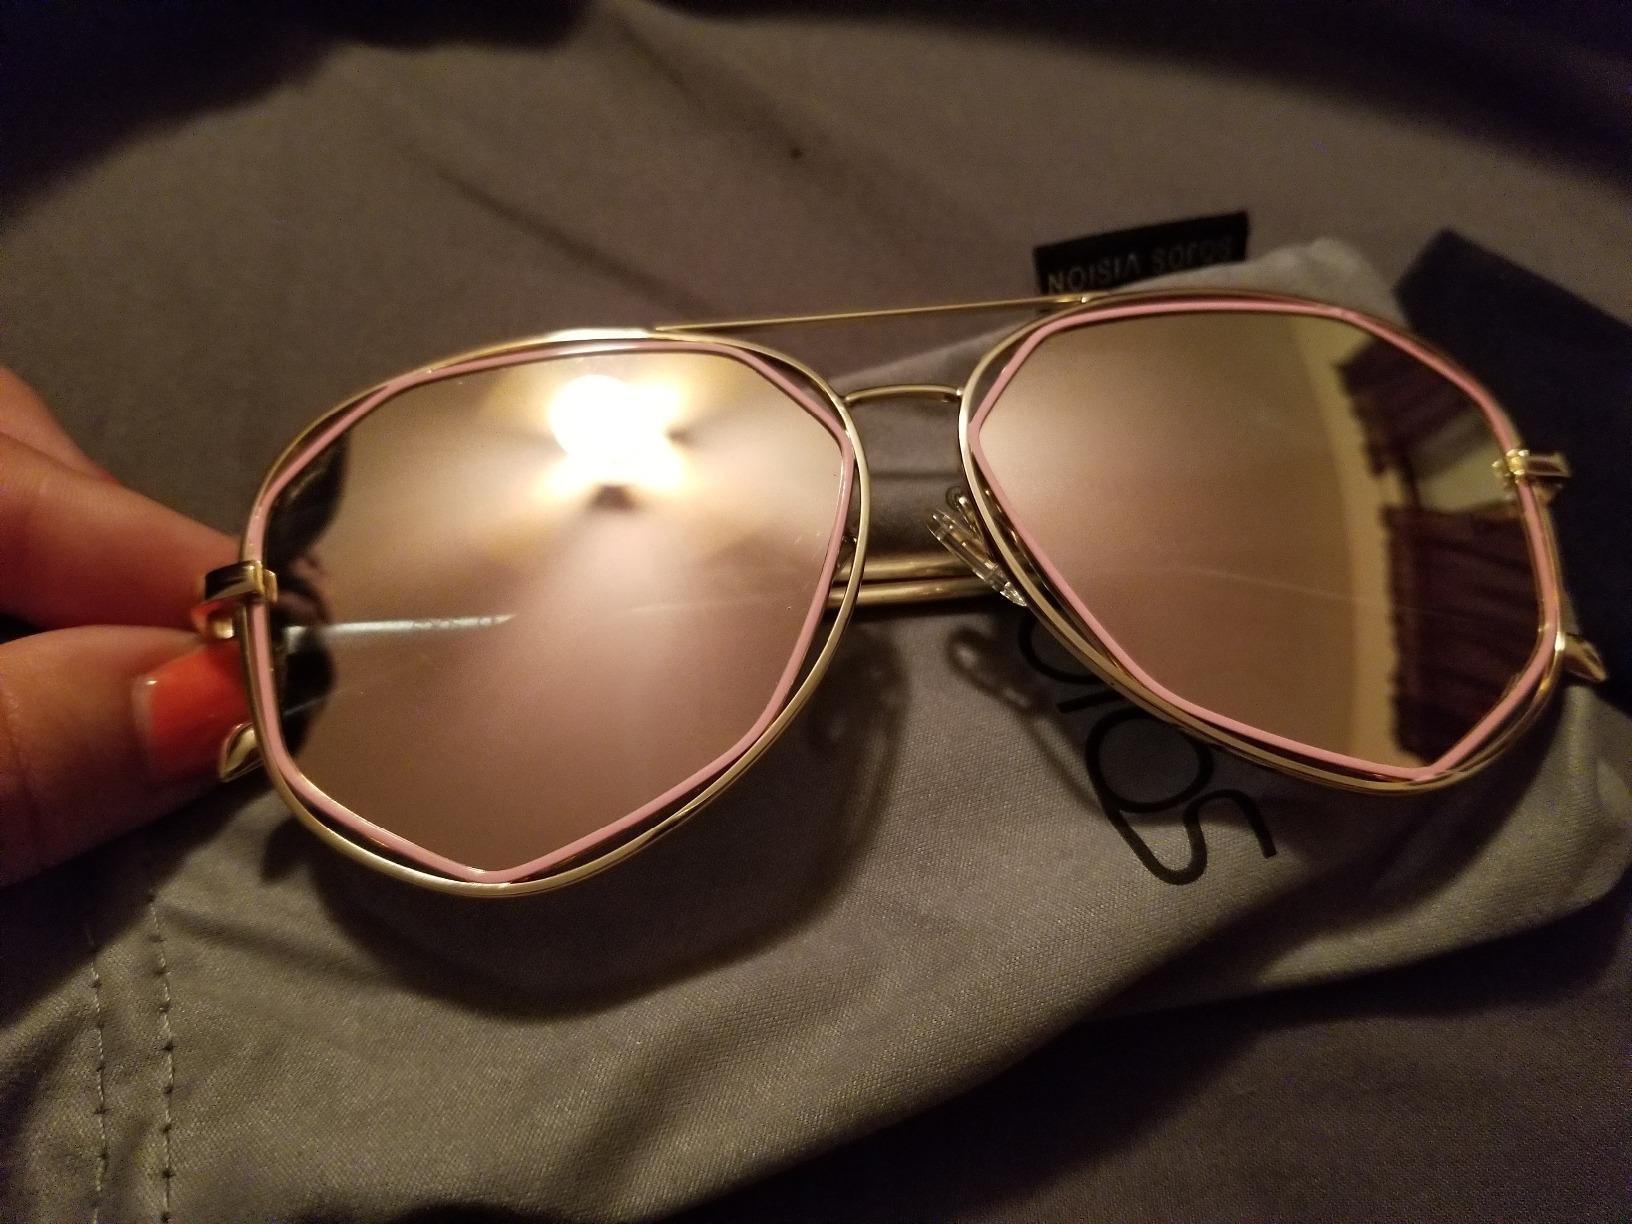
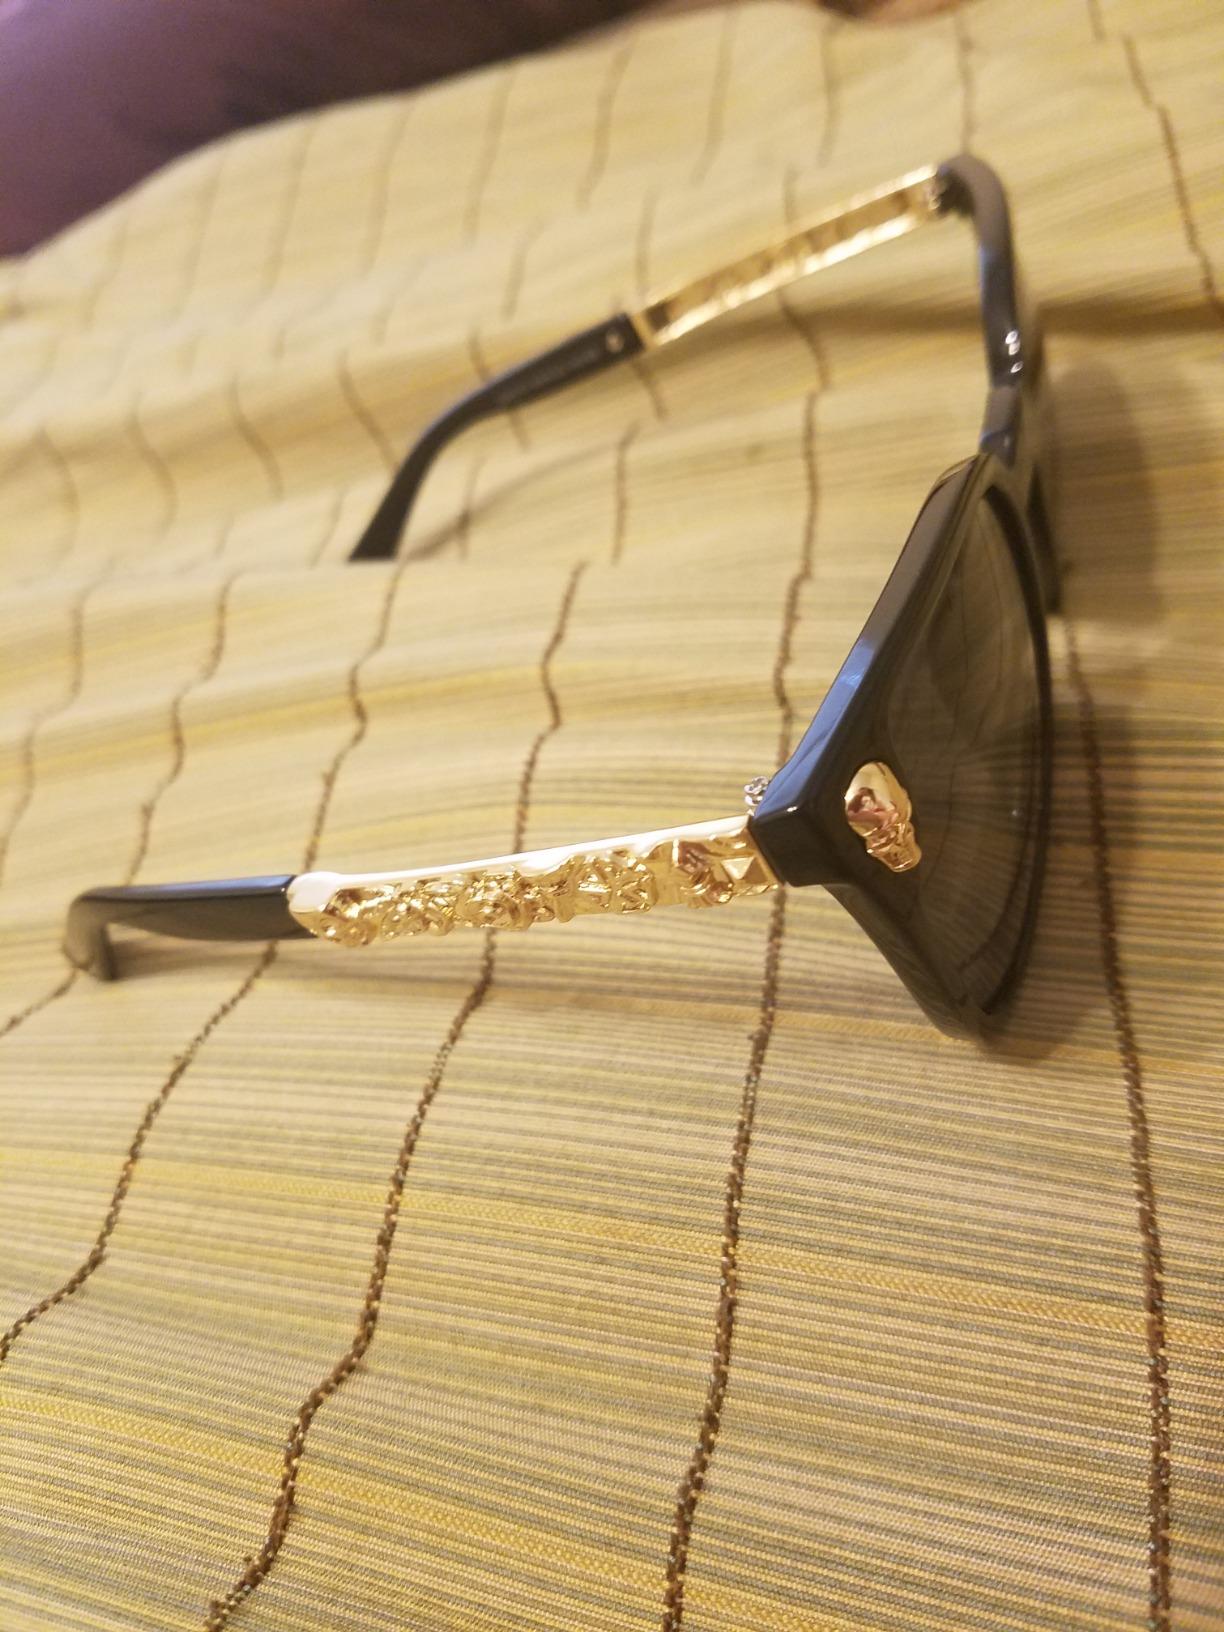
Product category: accessories_sunglasses
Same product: no